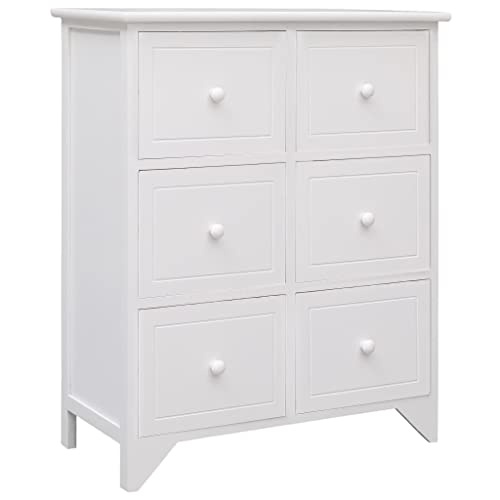
vidaXL Armadietto con 6 Cassetti Scorrevoli Stile Rustico Robusto Classico Credenza Cassettiera Portaoggetti in MDF Bianco Legno di Paulownia
Marca: vidaXL Colore: Bianco Caratteristiche: Colore: Bianco; Materiale: Legno di Paulownia + MDF; Dimensioni: 60 x 30 x 75 cm (L x P x A) Portate il fascino rustico nella vostra camera da letto, zona giorno o salotto grazie al nostro elegante armadietto! Inoltre, questo armadietto compatto dispone di 6 cassetti scorrevoli, offrendo ampio spazio per tenere tutti i tipi di oggetti più piccoli in ordine e a portata di mano.Realizzata in legno di Paulownia e MDF, la cassettiera è resistente e facile da montare. ATTENZIONE: Per evitare il ribaltamento, questo prodotto deve essere utilizzato con il dispositivo di fissaggio a parete fornito. Legal Documents: Maggiori dettagli su come evitare il rovesciamento dei mobili sono disponibili qui Con 6 cassetti EAN: 8719883668659 Dimensioni del pacchetto: 0.4 x 0.4 x 0.4 inches Rilegatura: Cucina
Brand: vidaXL
Category: Furniture > Cabinets & Storage > Armoires & Wardrobes > Triple Wardrobes